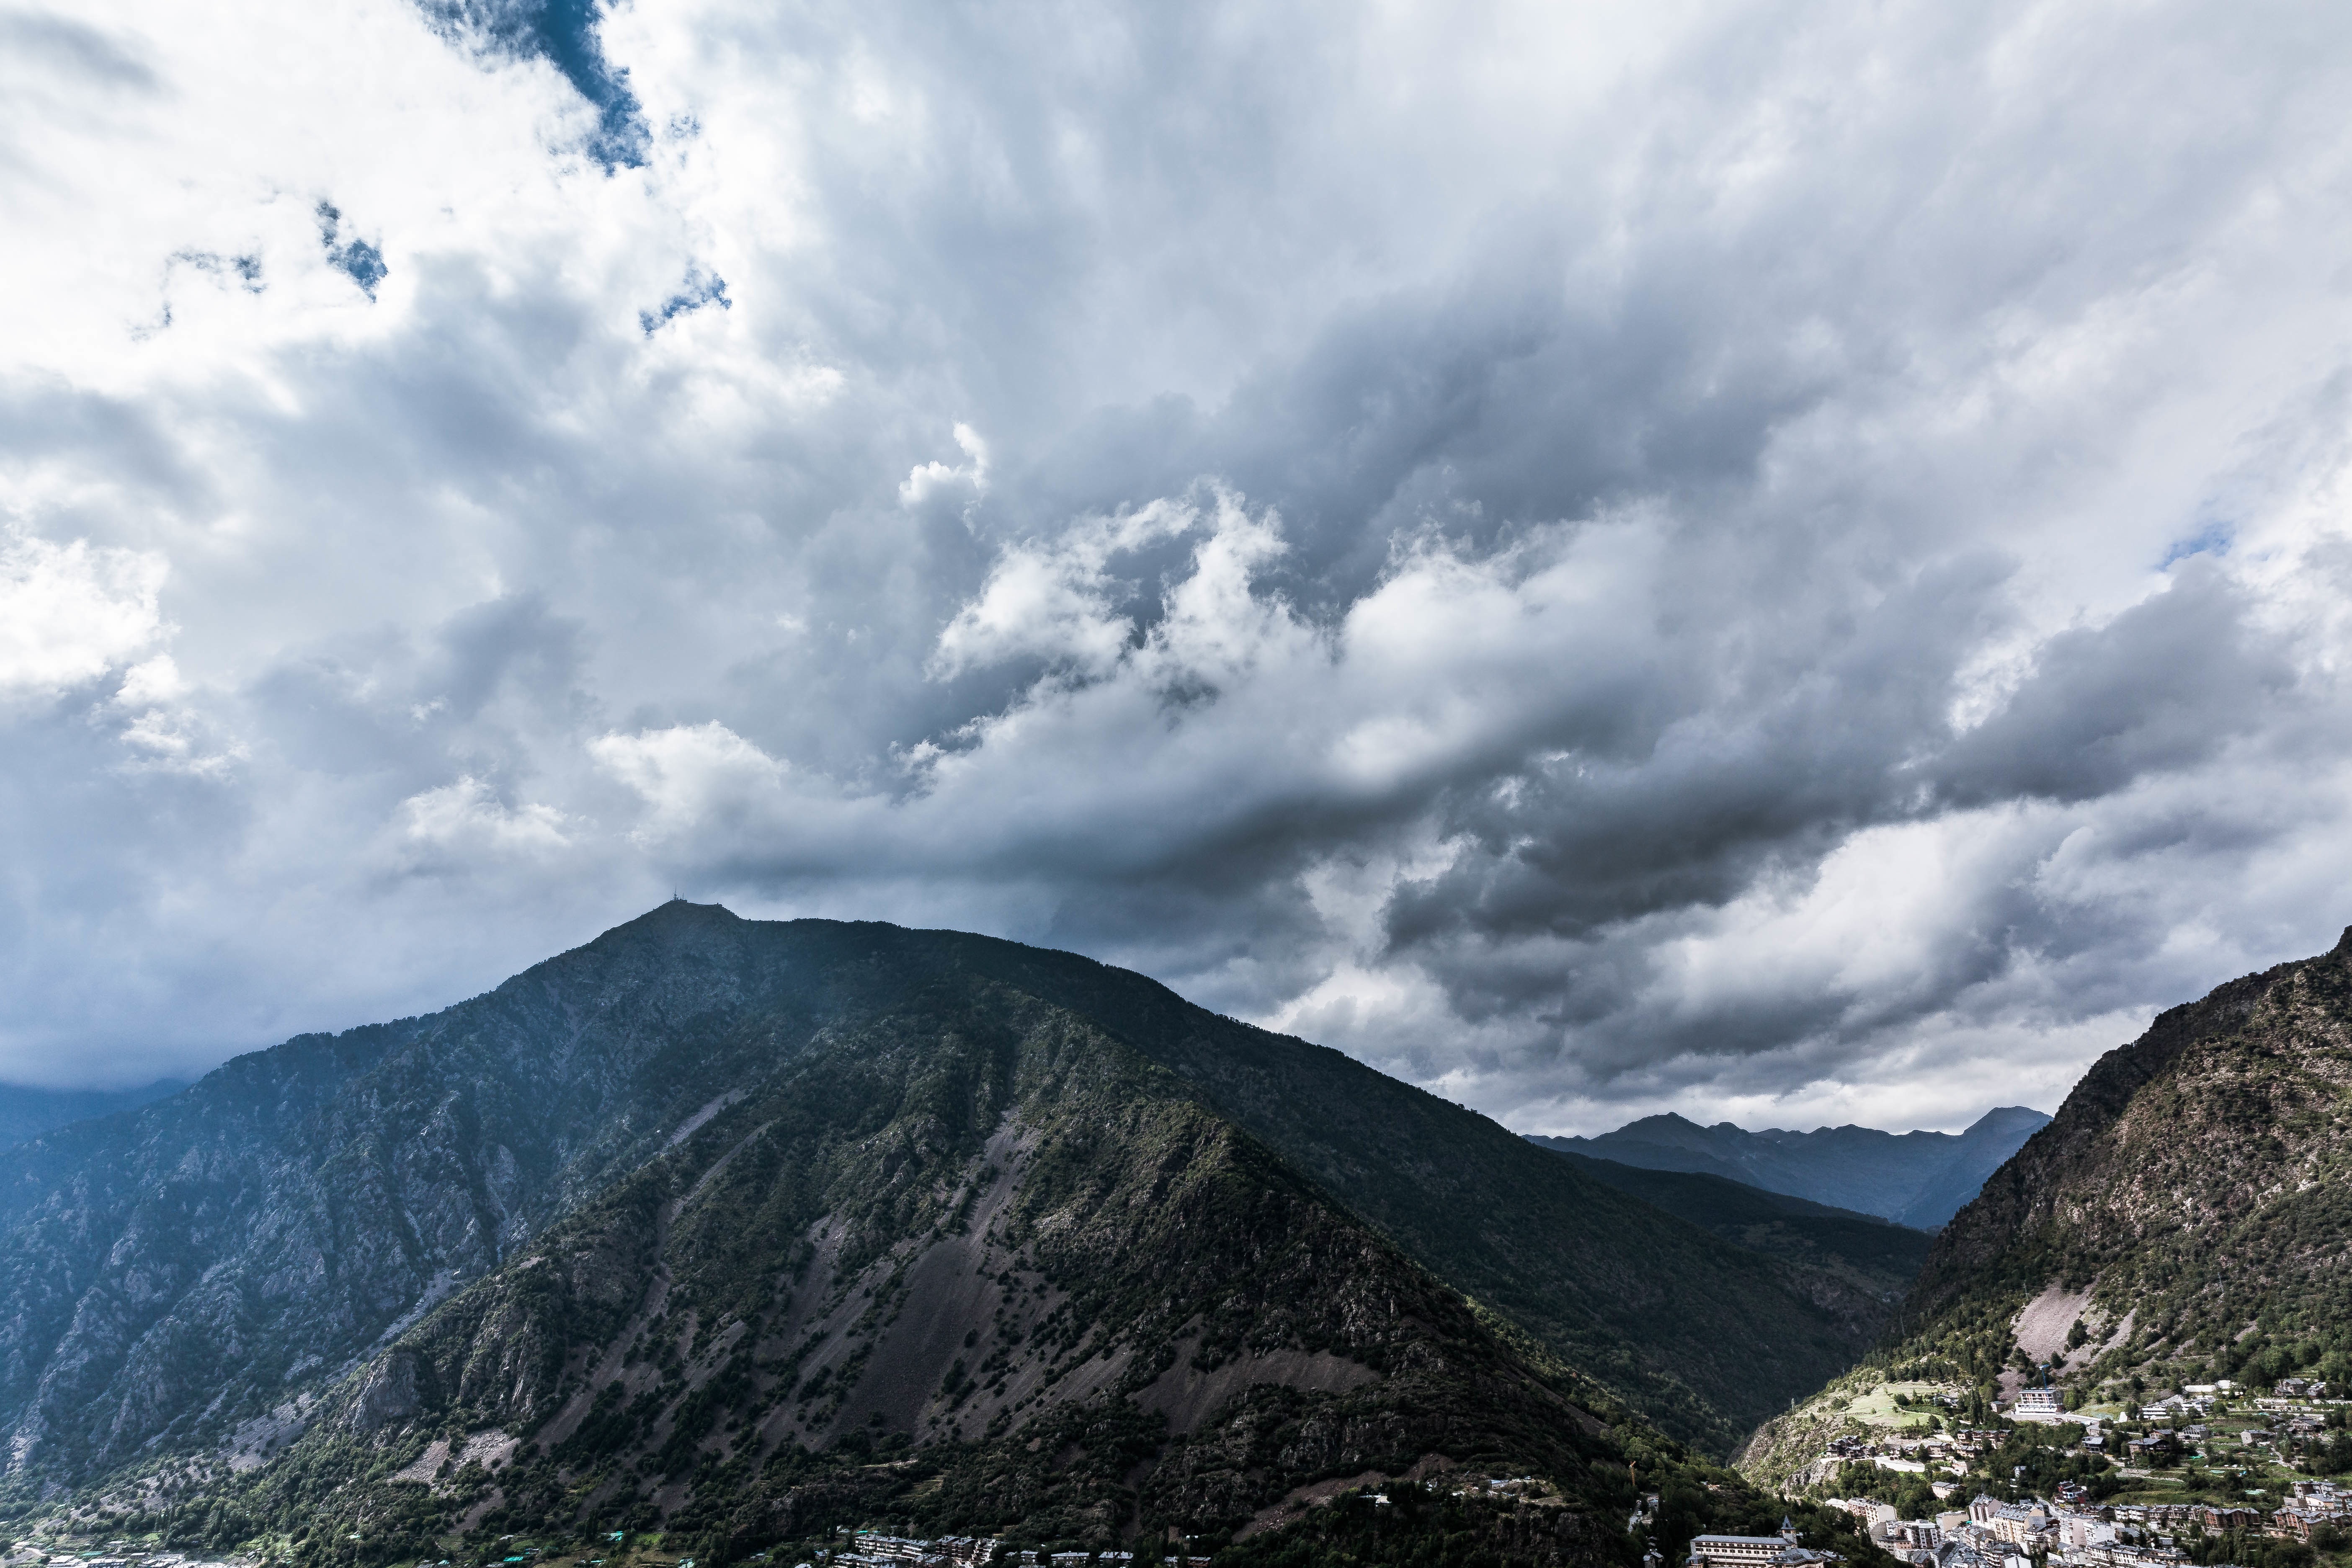
landscape, nature, mountain, snow, cloud, sky, hill, peak, mountain range, environment, highland, ridge, summit, clouds, alps, plateau, fell, top, landform, mountain pass, geographical feature, mountainous landforms